Alligator bait

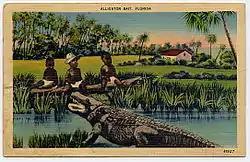
Early 20th century postcard depicting black children as "alligator bait".

Depicting African-American children as alligator bait was a common trope in American popular culture in the 19th and 20th centuries. The motif was present in a wide array of media, including newspaper reports, songs, sheet music, and visual art. The image of black children or infants being used as bait to lure alligators was widespread in white popular culture, often appearing in conjunction with other racist tropes. There is no evidence in reliable primary or secondary sources that children of any race were ever used as bait in alligator hunting, so it is impossible to verify whether or not it was a historical reality. In American slang, "alligator bait" is a racial slur for African-Americans.